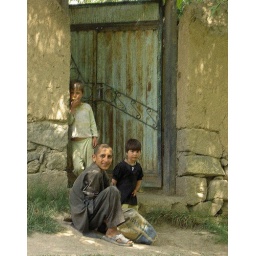
Young boy is selling walnuts that he gathered in mountains